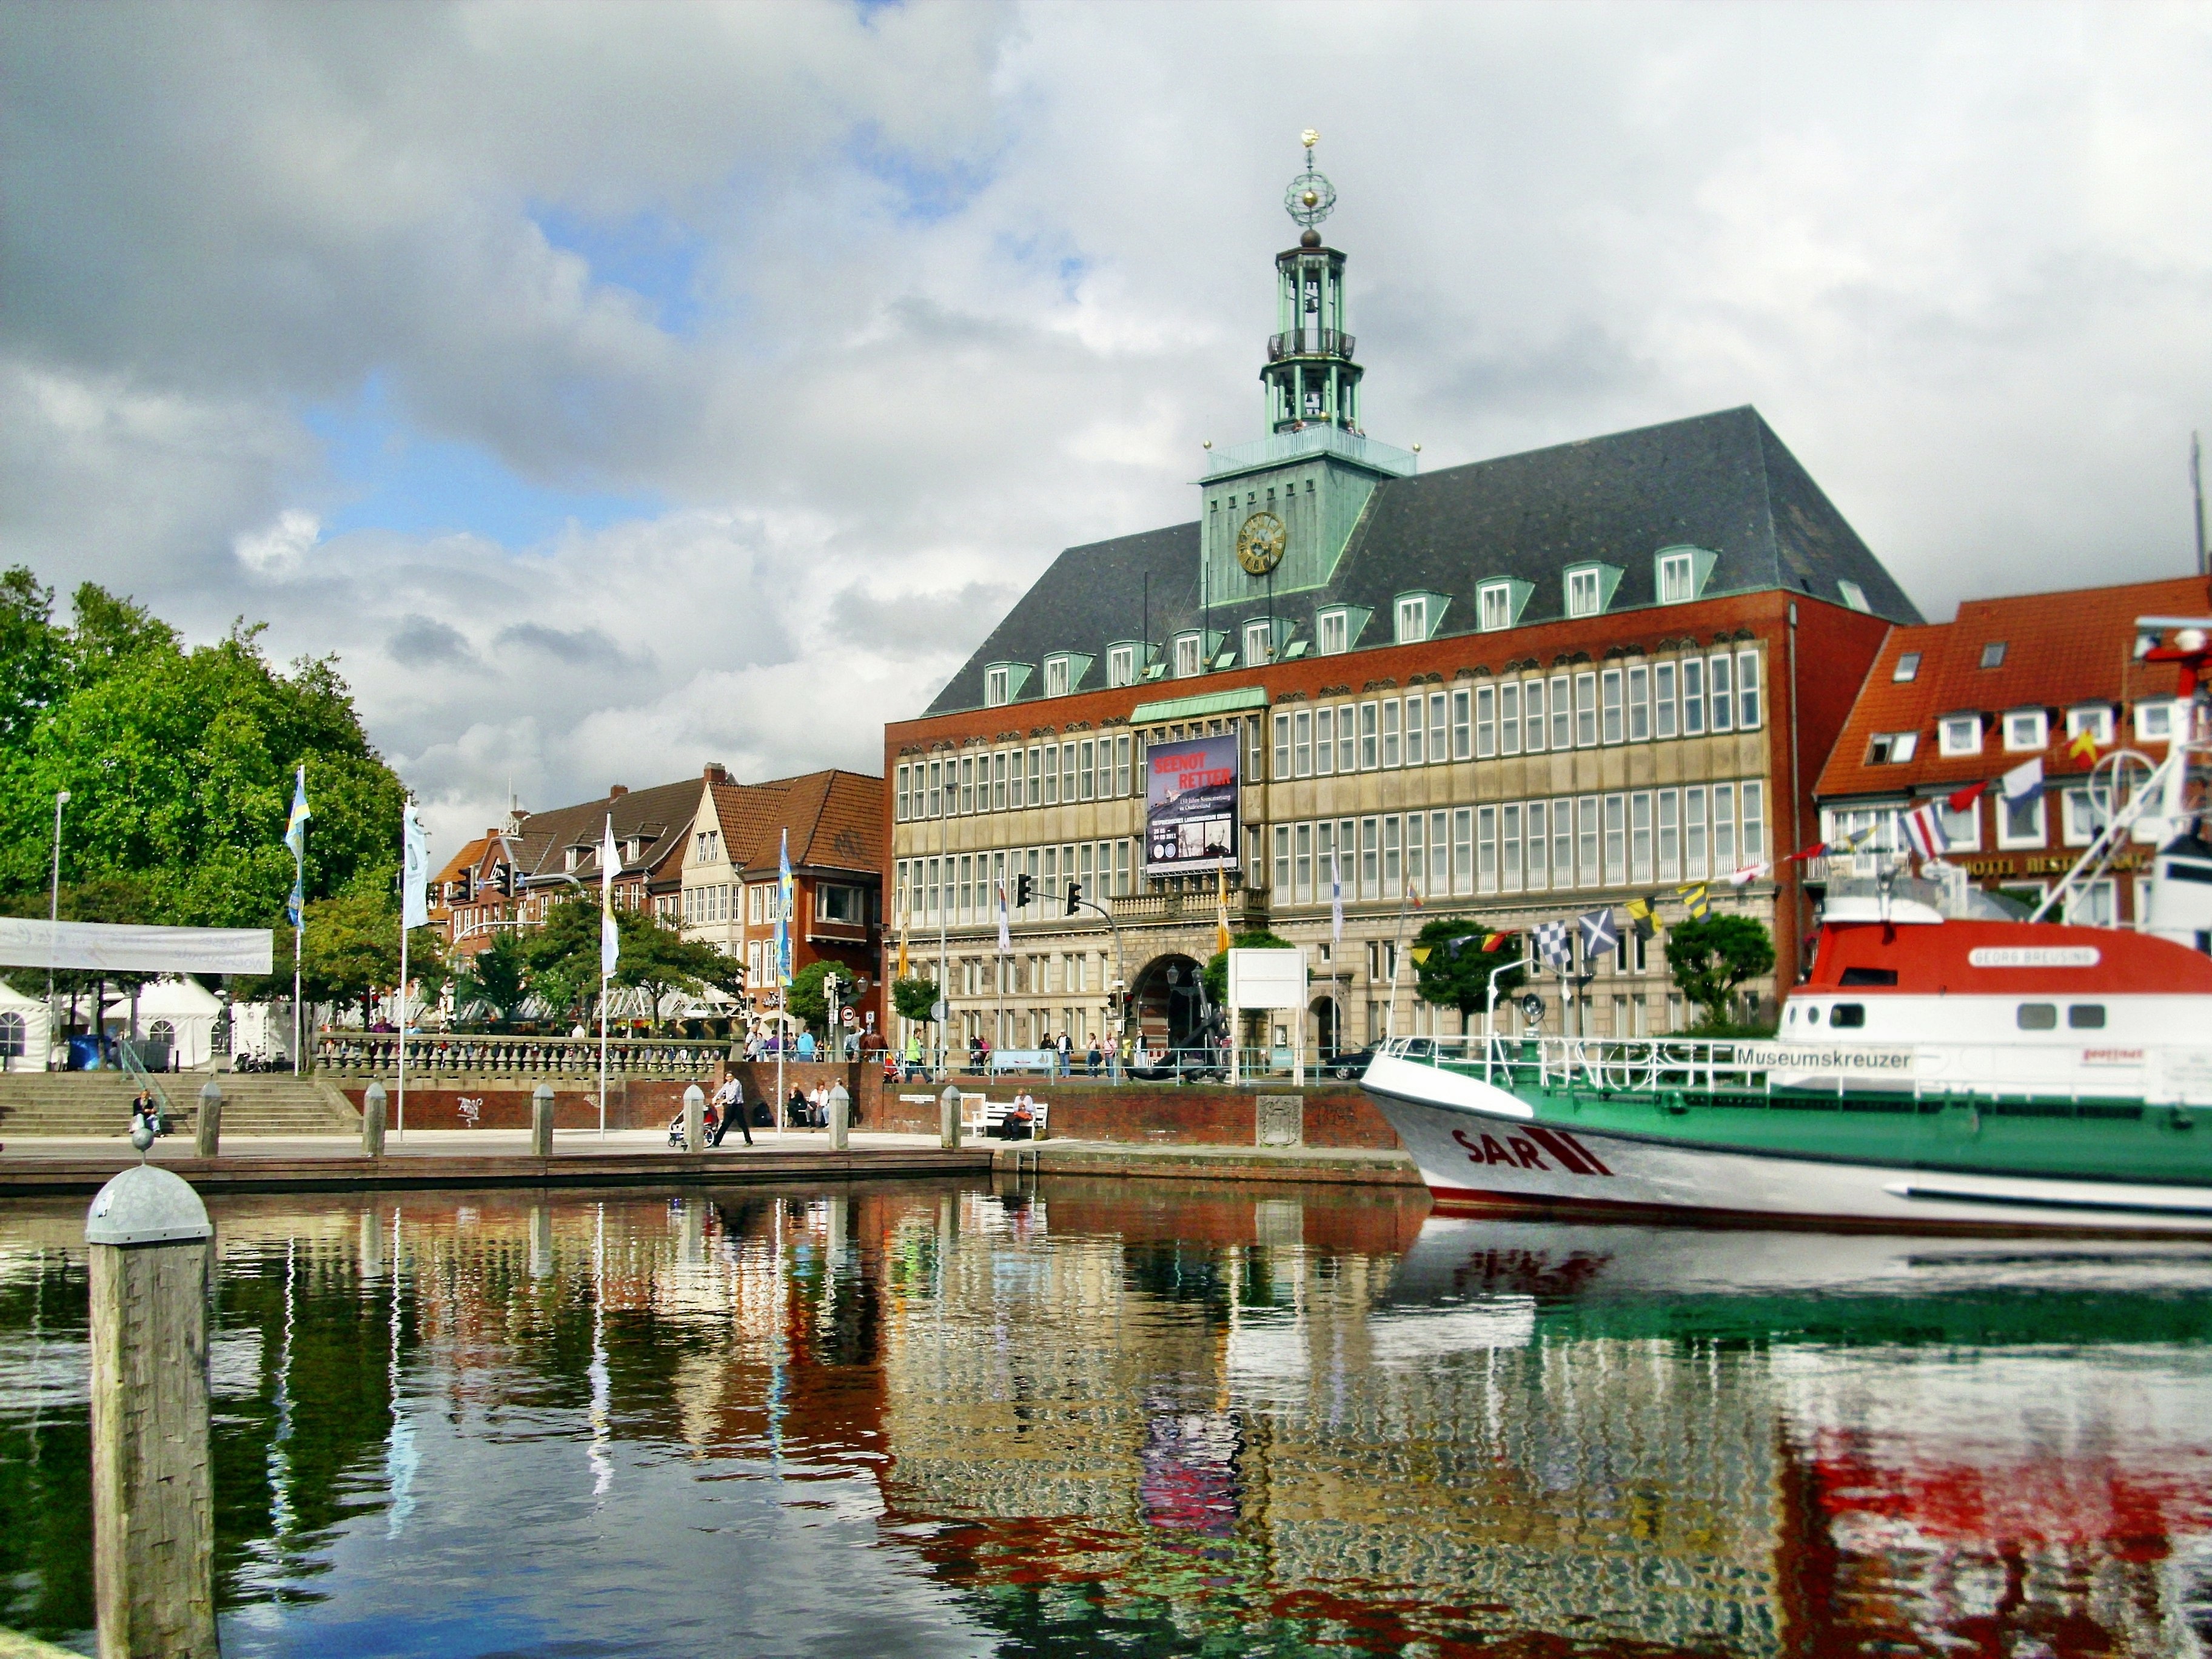
tree, water, sky, boat, town, city, canal, ship, reflection, harbor, marina, port, tourism, waterway, channel, watercraft, town hall, emden, water transportation